Wallachian military forces

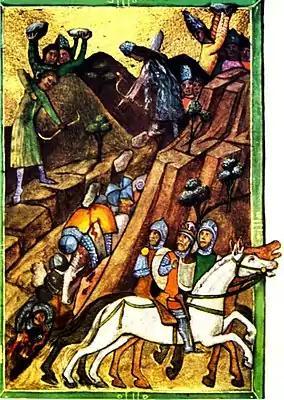
The Battle of Posada as depicted in Chronicon Pictum

The Wallachian fleet used riverboats of various sizes between the 15th and 17th centuries. In 1794, a small flotilla was created with the approval of The Porte. After the regulations of 1830, a military flotilla was created as well. The Wallachian flotilla was merged with the Moldavian one in 1860, forming the Danube Flotilla Corps, the precursor of the Romanian Naval Forces.